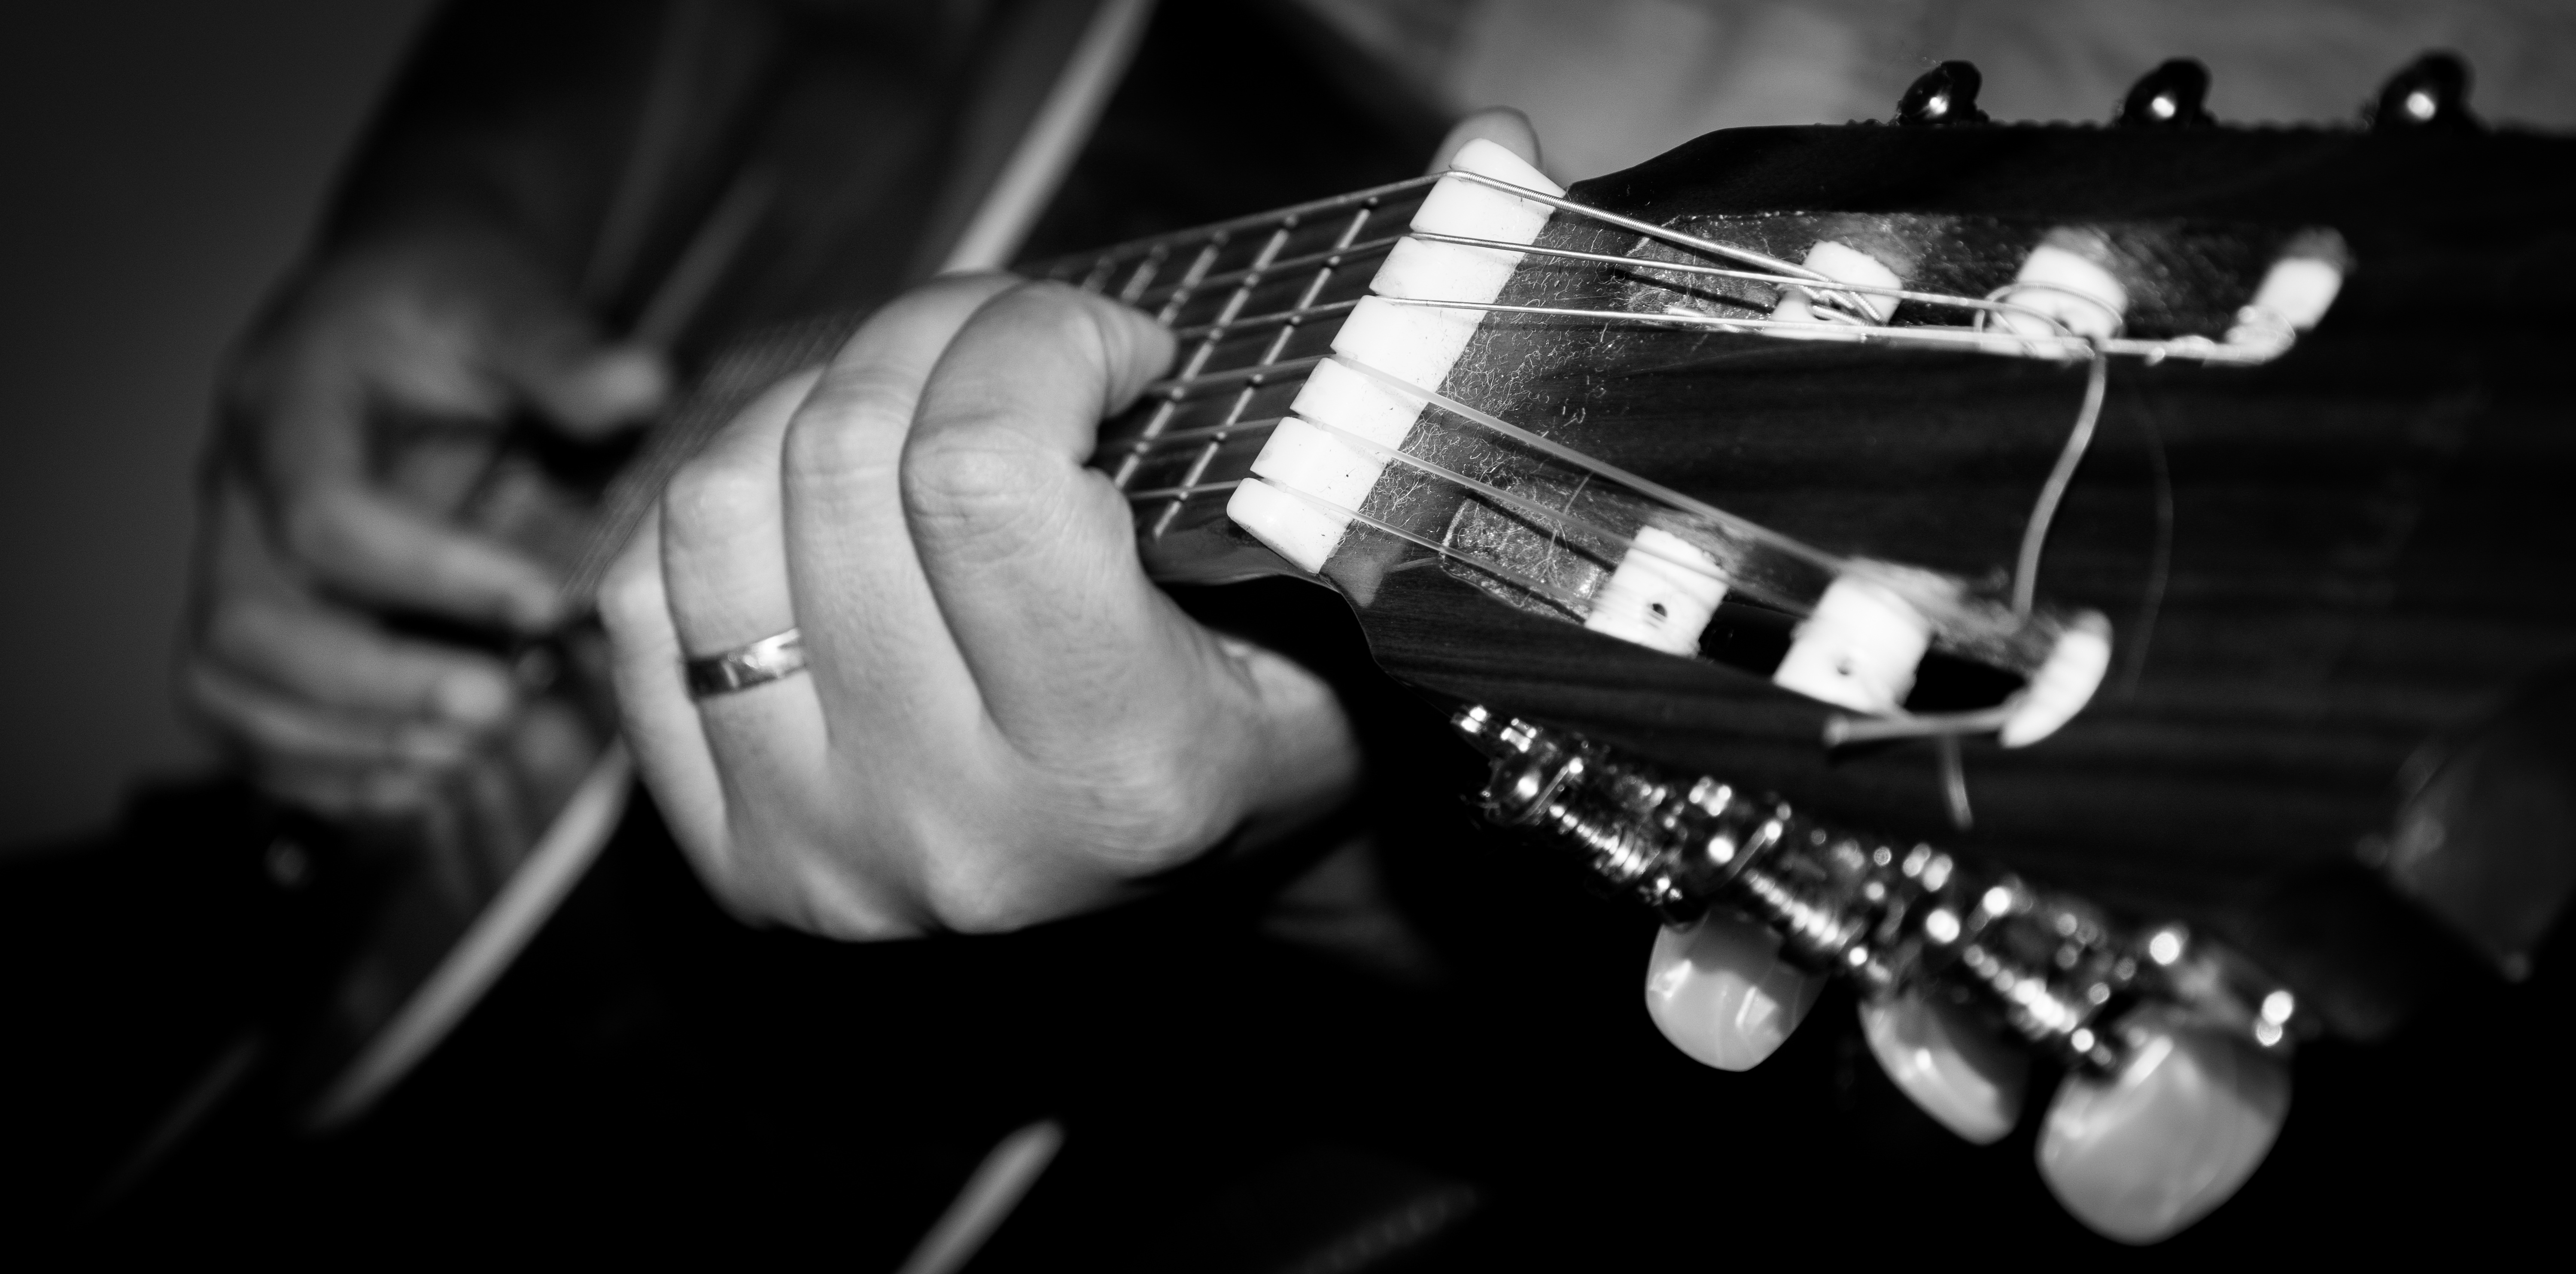
music, blur, black and white, photography, guitar, acoustic guitar, singer, monochrome, playing guitar, musical instrument, bassist, guitarist, bass guitar, monochrome photography, string instrument, plucked string instruments, slide guitar